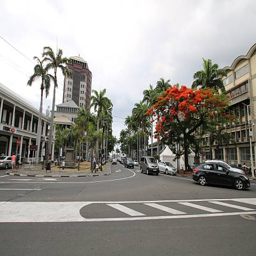
city centre during a cloudy day